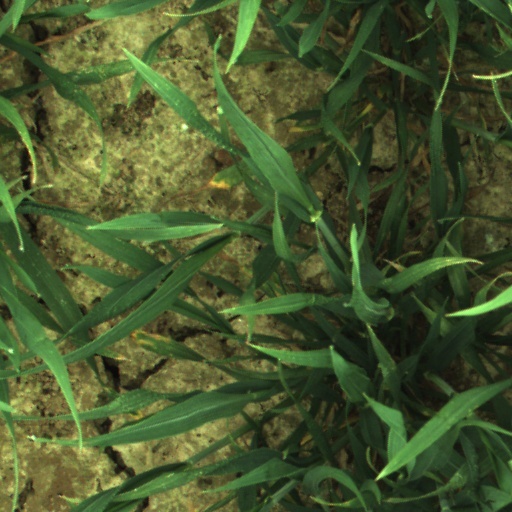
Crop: wheat